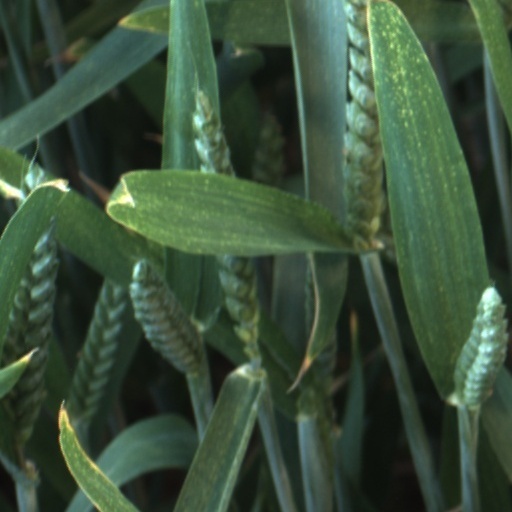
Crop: wheat